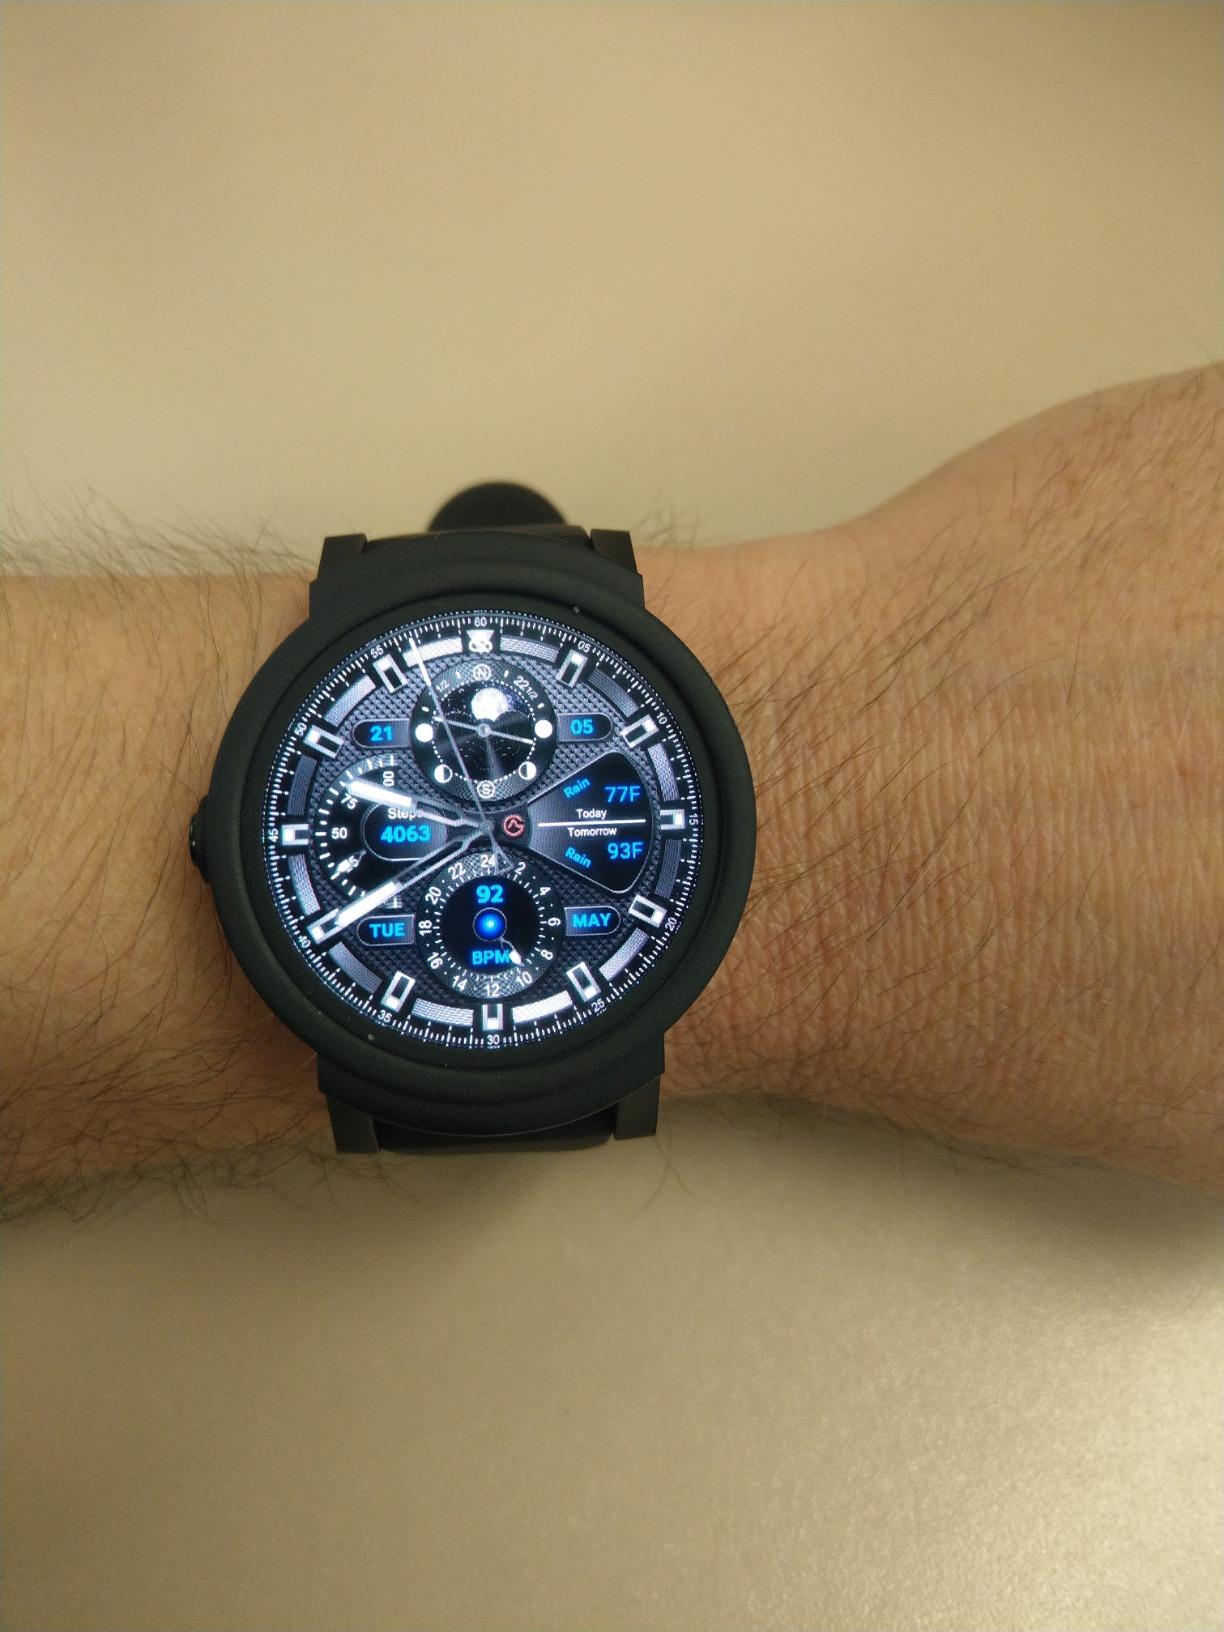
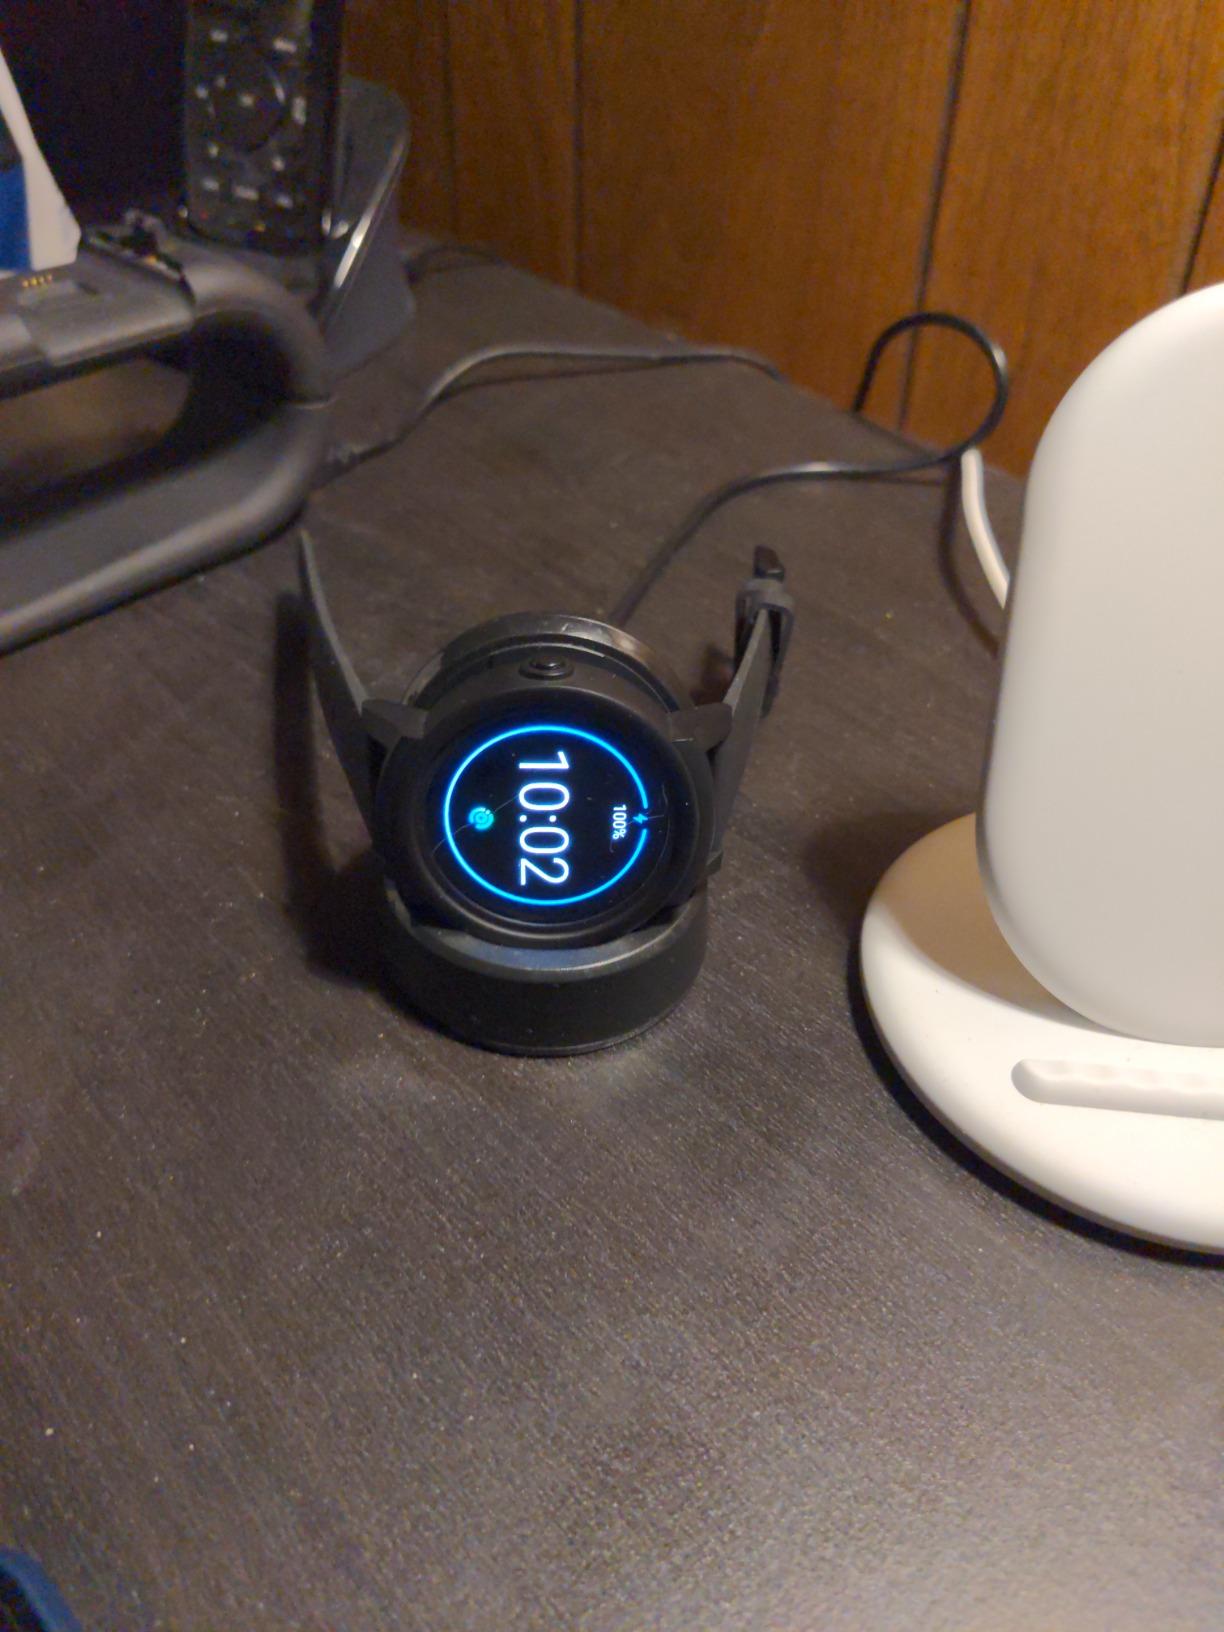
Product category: smartwatch
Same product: yes